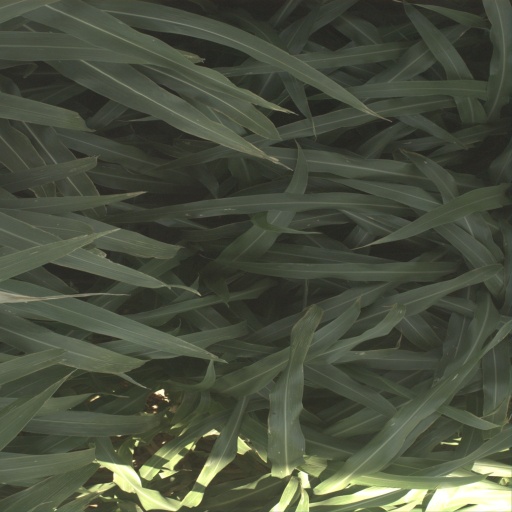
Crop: sorghum